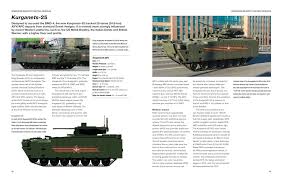
Label: BMP